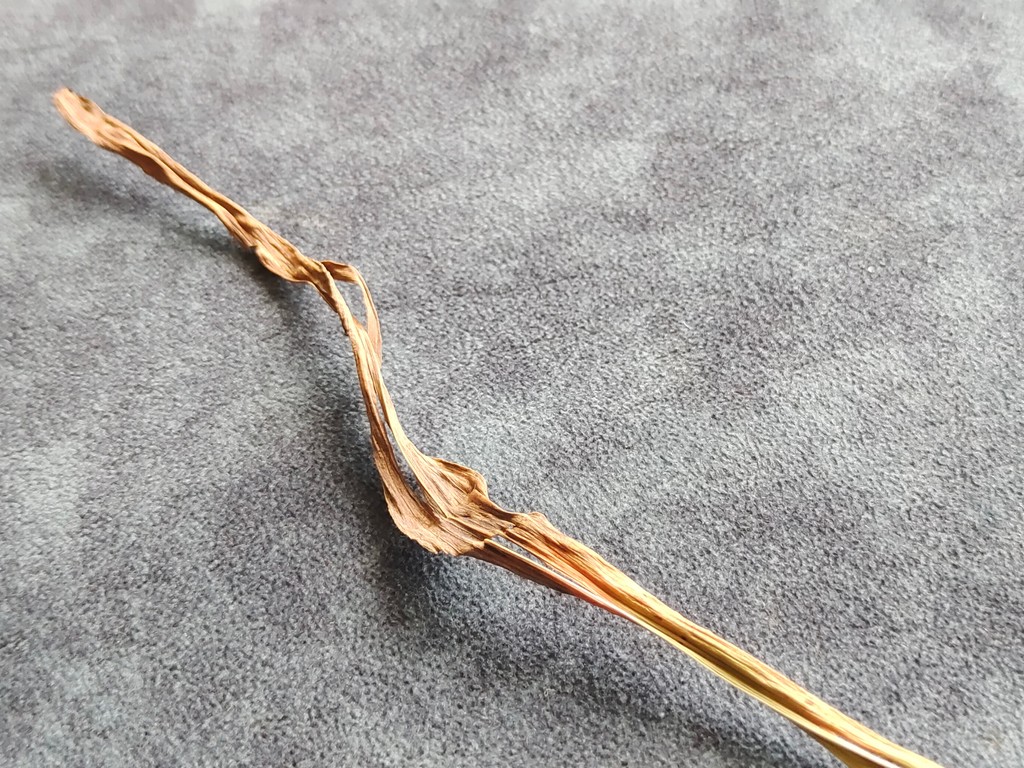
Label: Dried